History of New Orleans

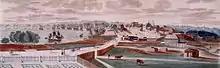
1803 view of New Orleans, looking upriver from the Marigny Plantation House, by J. L. Bouquet de Woiseri

In 1805, a census showed a heterogeneous population of 8,500, comprising 3,551 whites, 1,556 free blacks, and 3,105 slaves. Observers at the time and historians since believe there was an undercount and the true population was about 10,000.